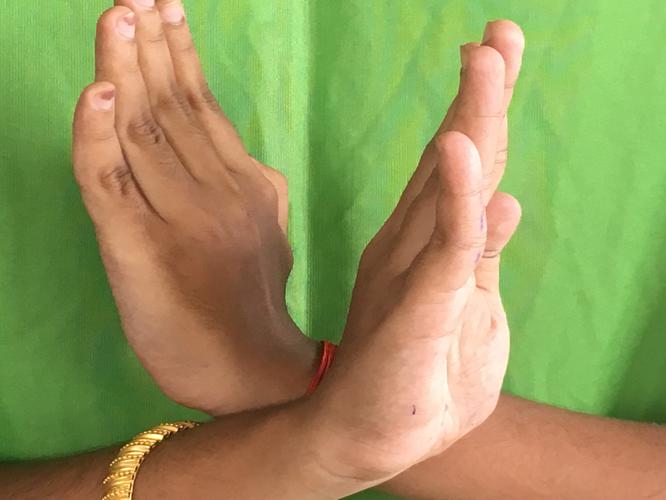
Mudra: Swastikam
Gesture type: double_hand